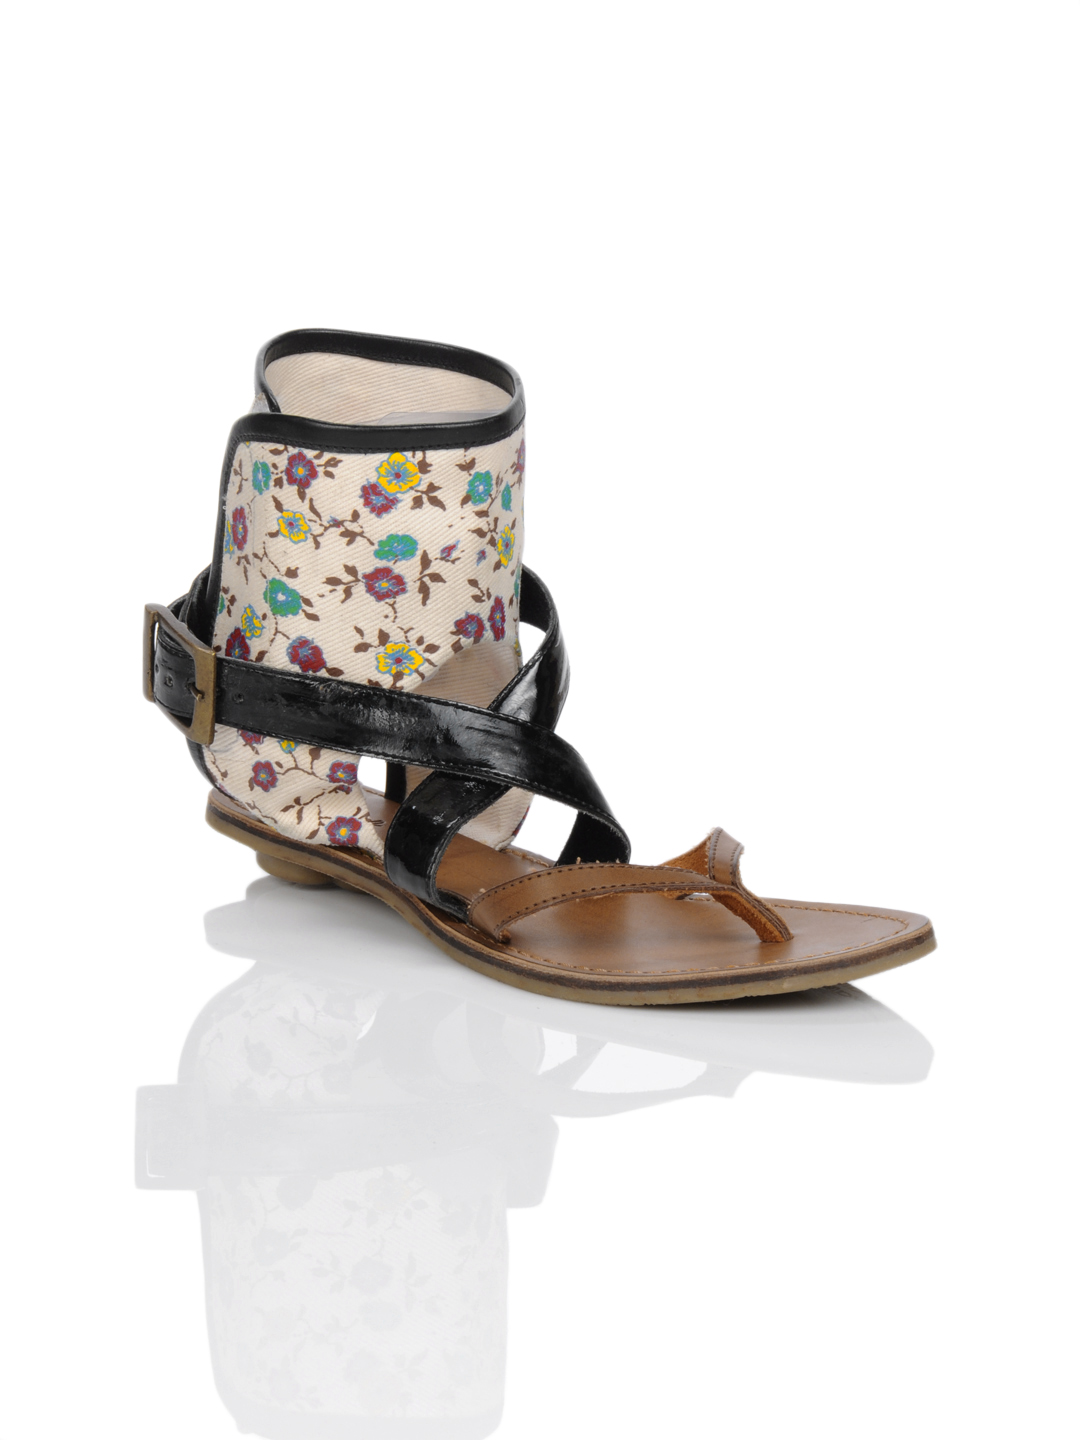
Catwalk Women Brown Flats
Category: Footwear / Shoes / Heels
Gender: Women
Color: Brown
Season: Winter 2015
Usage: Casual